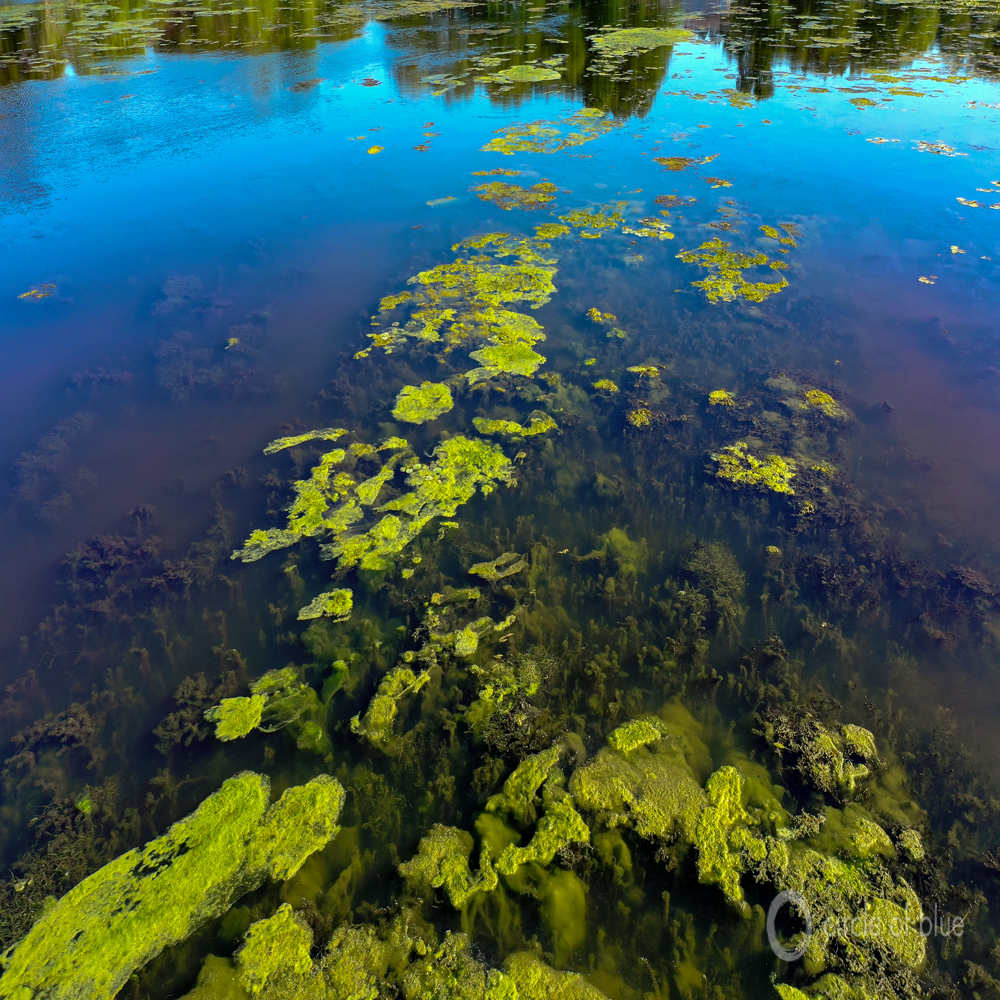
Body of water present: yes
Land polluted: no
Water polluted: no
Pollution percentage: 0%